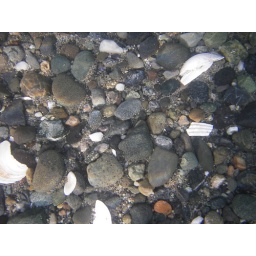
rock under water